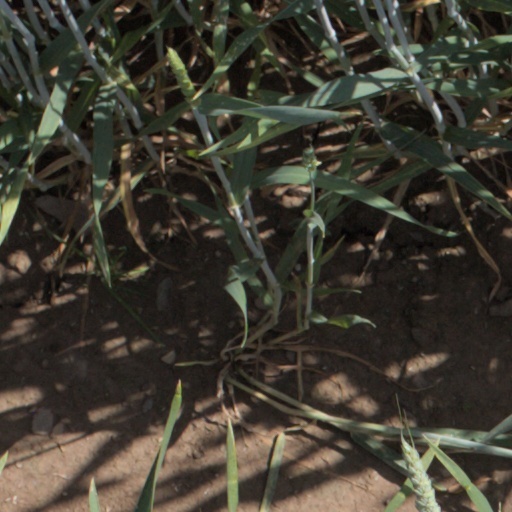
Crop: wheat